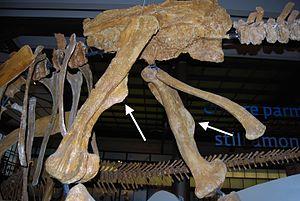
Les Dinosauria, plus communément appelés dinosaures, forment un super-ordre ainsi qu'un clade extrêmement diversifié de sauropsides de la sous-classe des diapsides. Ce sont des archosaures ovipares, ayant en commun une posture érigée et partageant un certain nombre de synapomorphies telles que la présence d'une crête deltopectorale allongée au niveau de l'humérus et un acetabulum perforant le bassin. Présents dès le milieu du Ladinien, il y a environ 240 Ma, la branche non avienne des dinosaures disparait entièrement lors de l'extinction Crétacé-Paléogène il y a 66 Ma. Les oiseaux, la branche avienne des dinosaures, a émergé de petits dinosaures théropodes du Jurassique supérieur. Ainsi la survie des oiseaux à cette extinction, leur diversification considérable durant le Cénozoïque, en fait le seul groupe vivant actuel de dinosaures.